Baker Montessori School

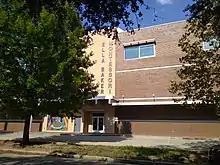
The expansion of the school

The school park is known as the Wilson Wonderground SPARK Park; the SPARK Park program is a joint City of Houston-HISD program to allow school parks to be used by the wider community. Around 2002 the Wilson Elementary park was developed as a SPARK Park. The condition of the field declined prior to 2012, but Camilo Parra, a parent of a Wilson student, led a campaign to revitalize the field; the proposal to improve the field was incorporated into existing plans to improve the park. Scott McCready, a landscape architect for SWA, designed the park renovation; McCready was also a parent of a Wilson student.